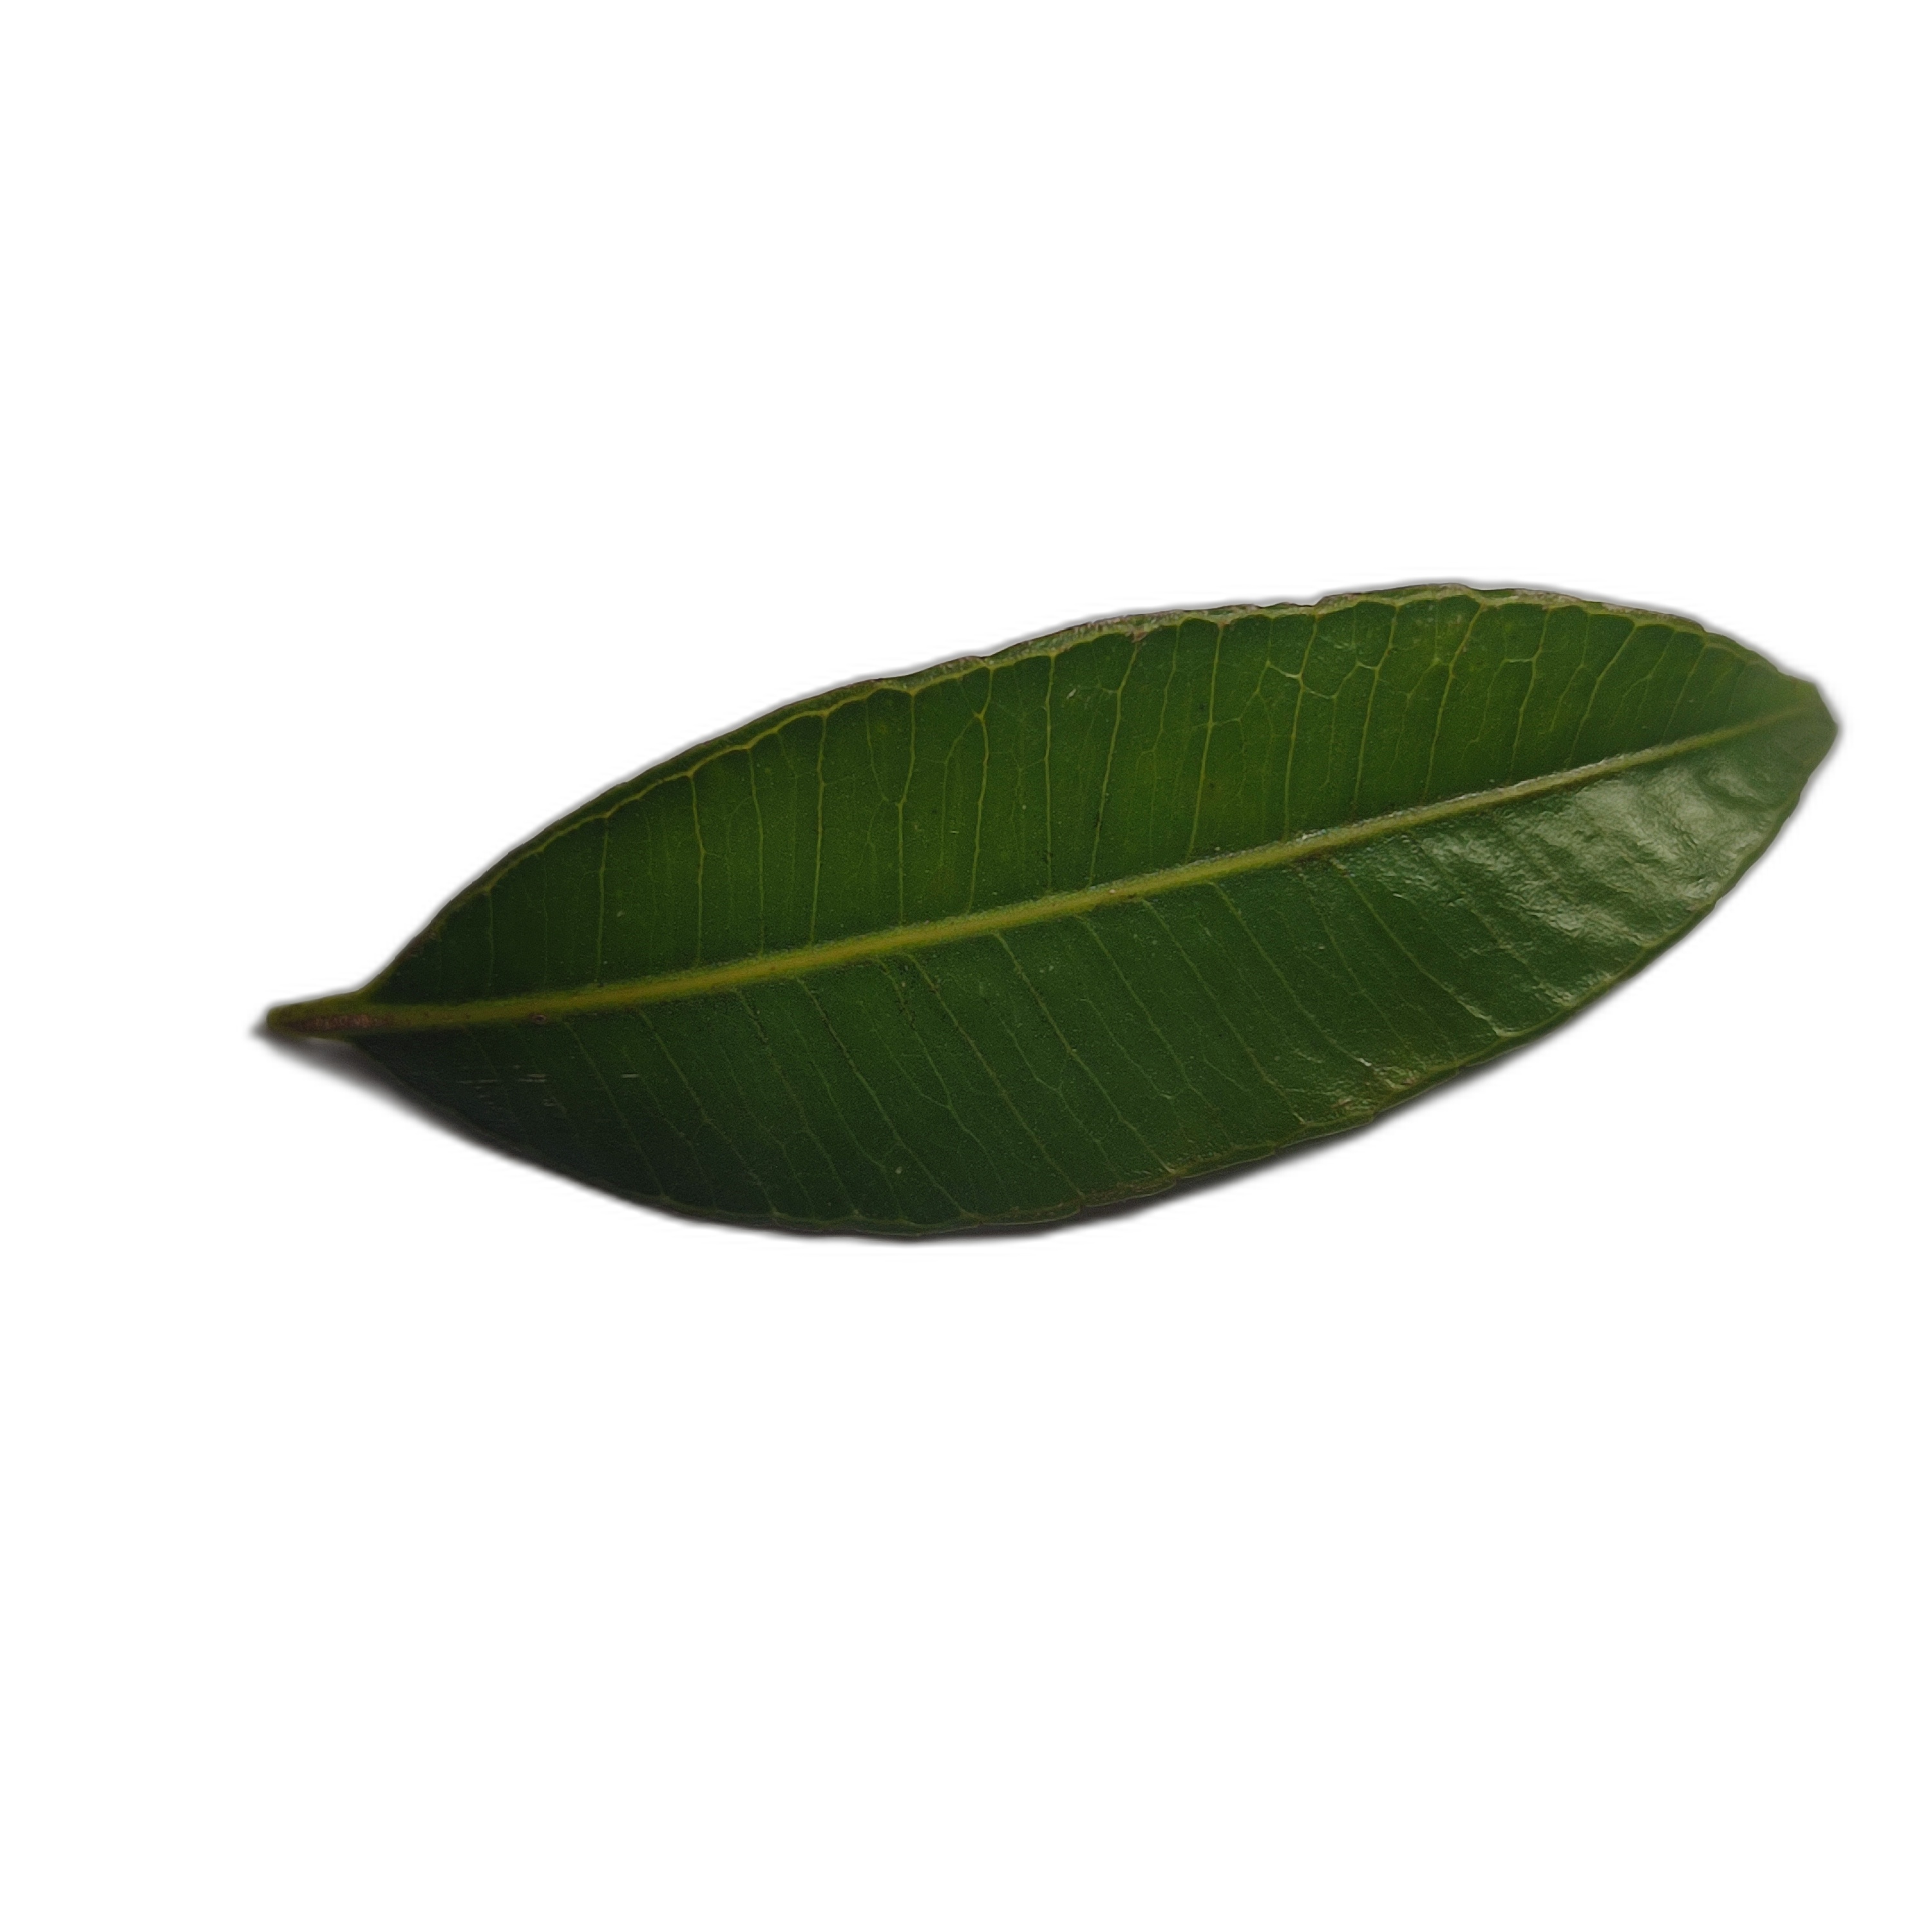
Label: healthy